Shiny Doshi

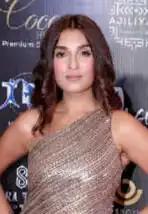
Doshi in 2021

Shiny Doshi (born 15 September 1989) is an Indian actress who primarily works in Hindi television. She made her acting debut with "Saraswatichandra" in 2013, portraying Kusum Desai. Doshi is best known for her portrayal of Sarojini Singh in "Sarojini - Ek Nayi Pehal", Mahi Sengupta in "Jamai Raja" and Dhara Pandya in "Pandya Store".